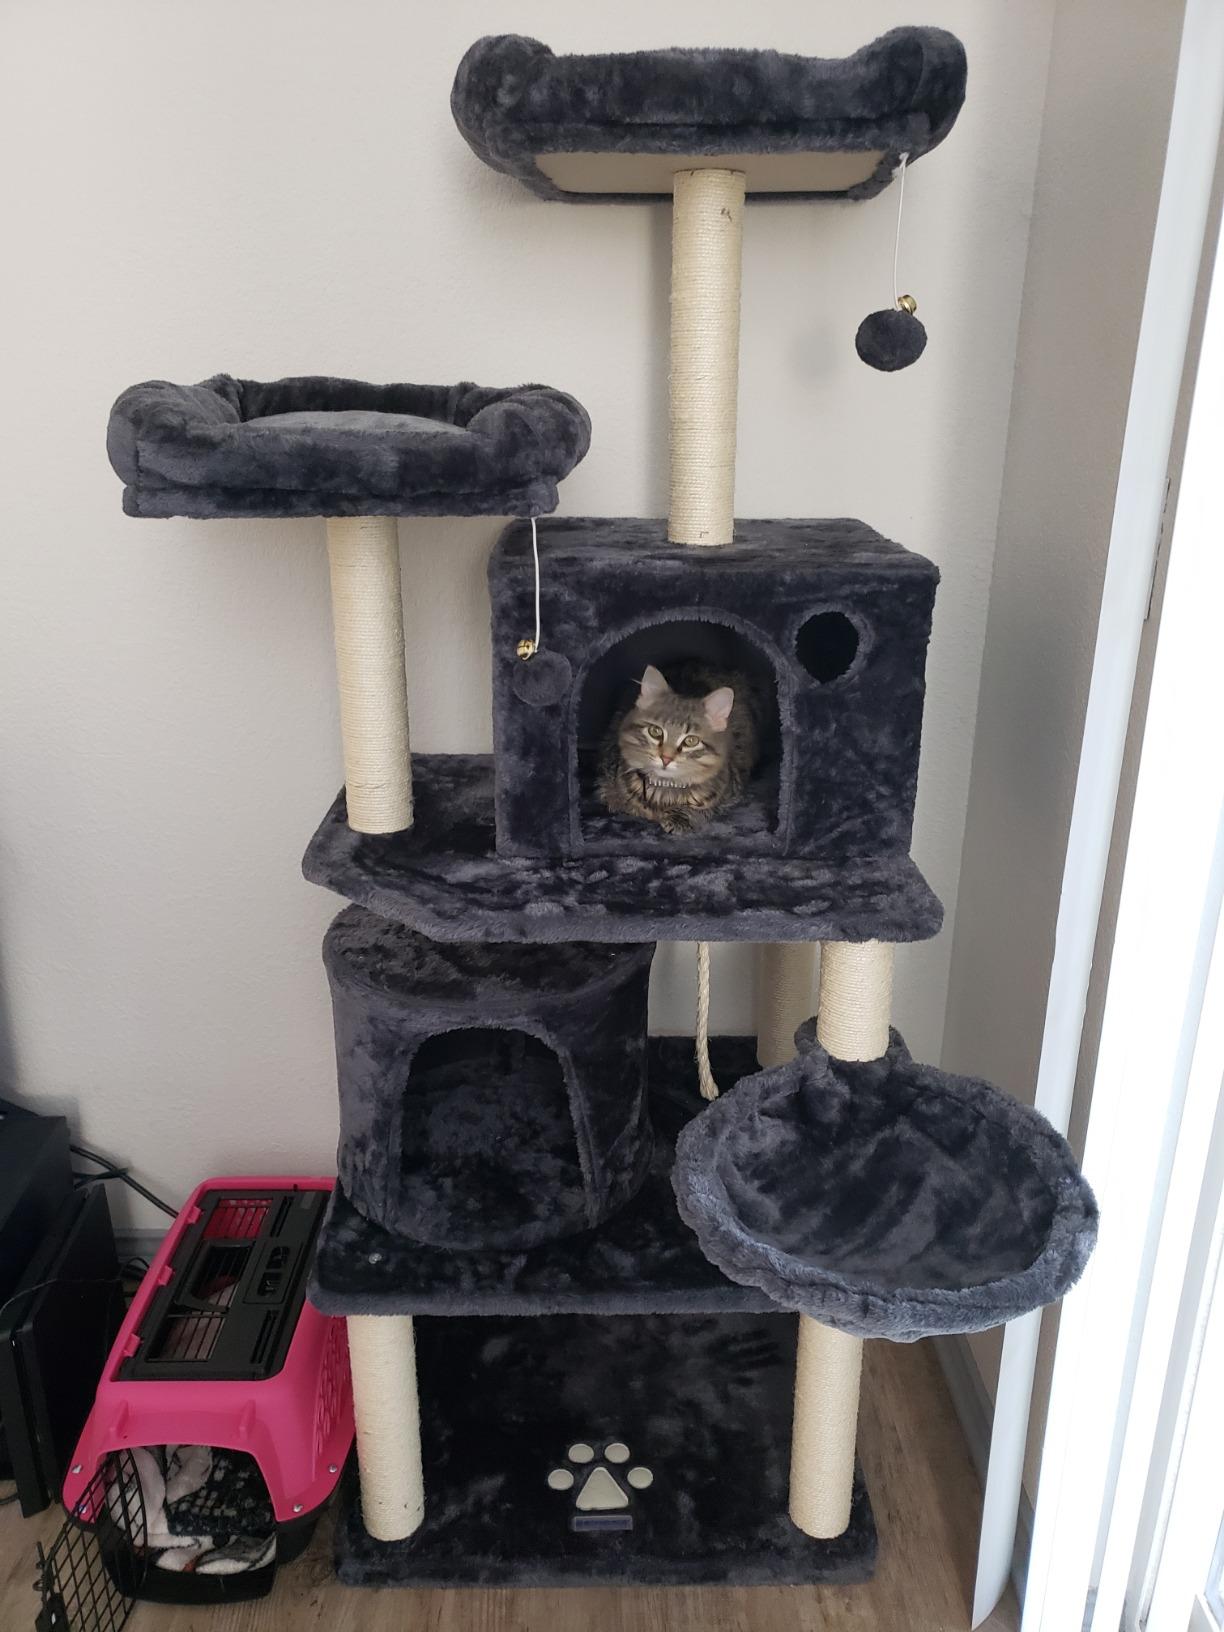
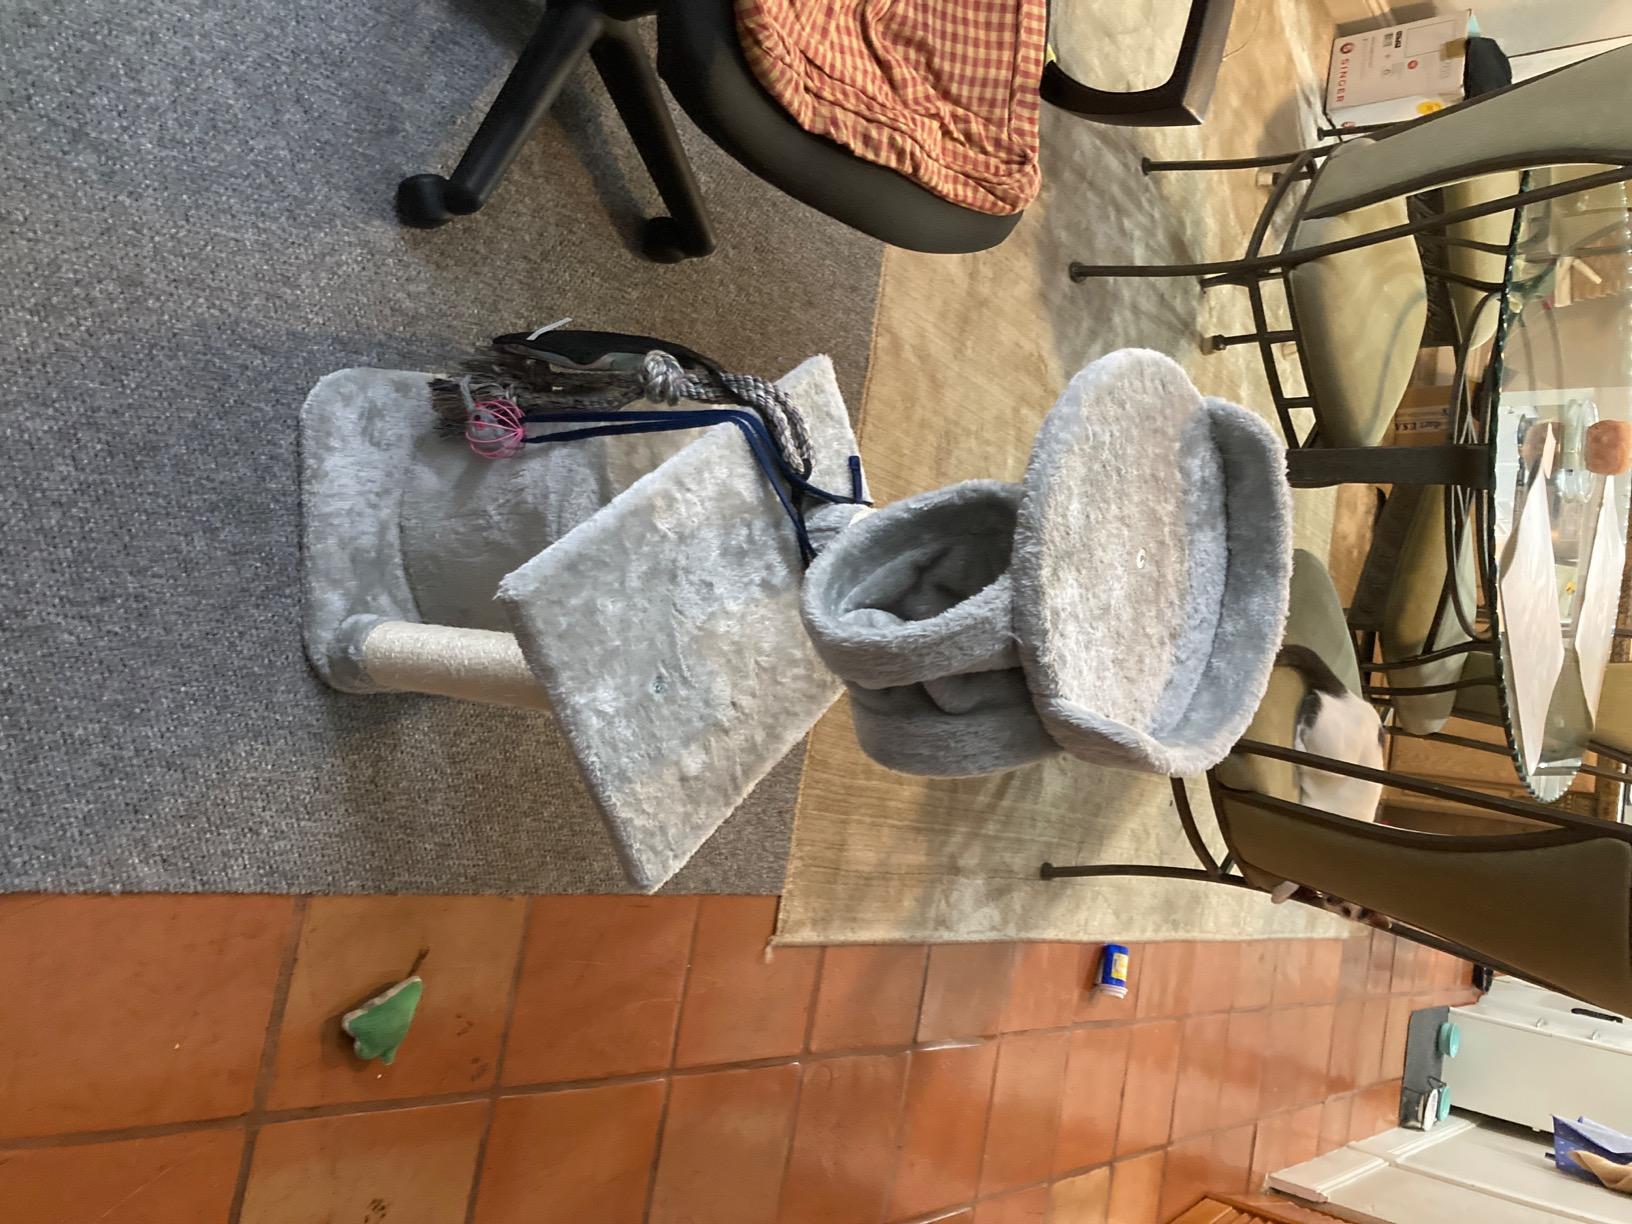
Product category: items_cat tree
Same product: no